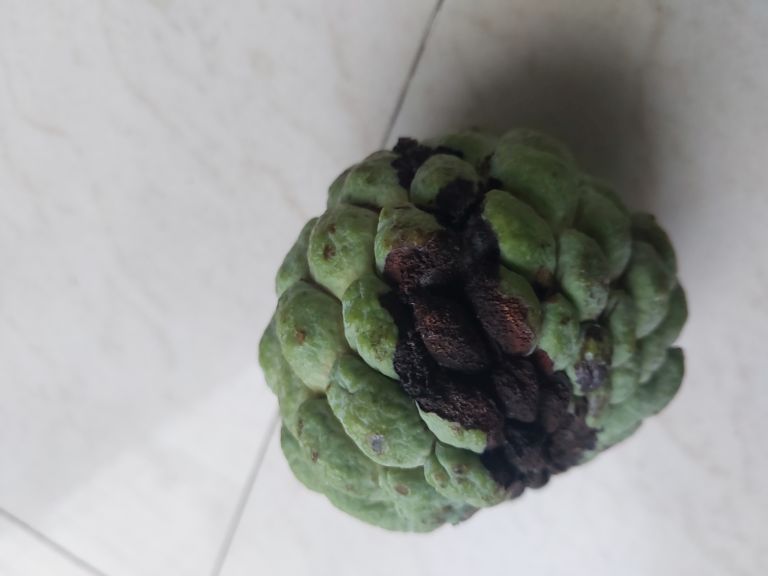
Disease label: Diplodia Rot